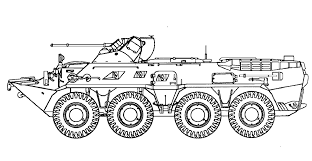
Label: BTR-80